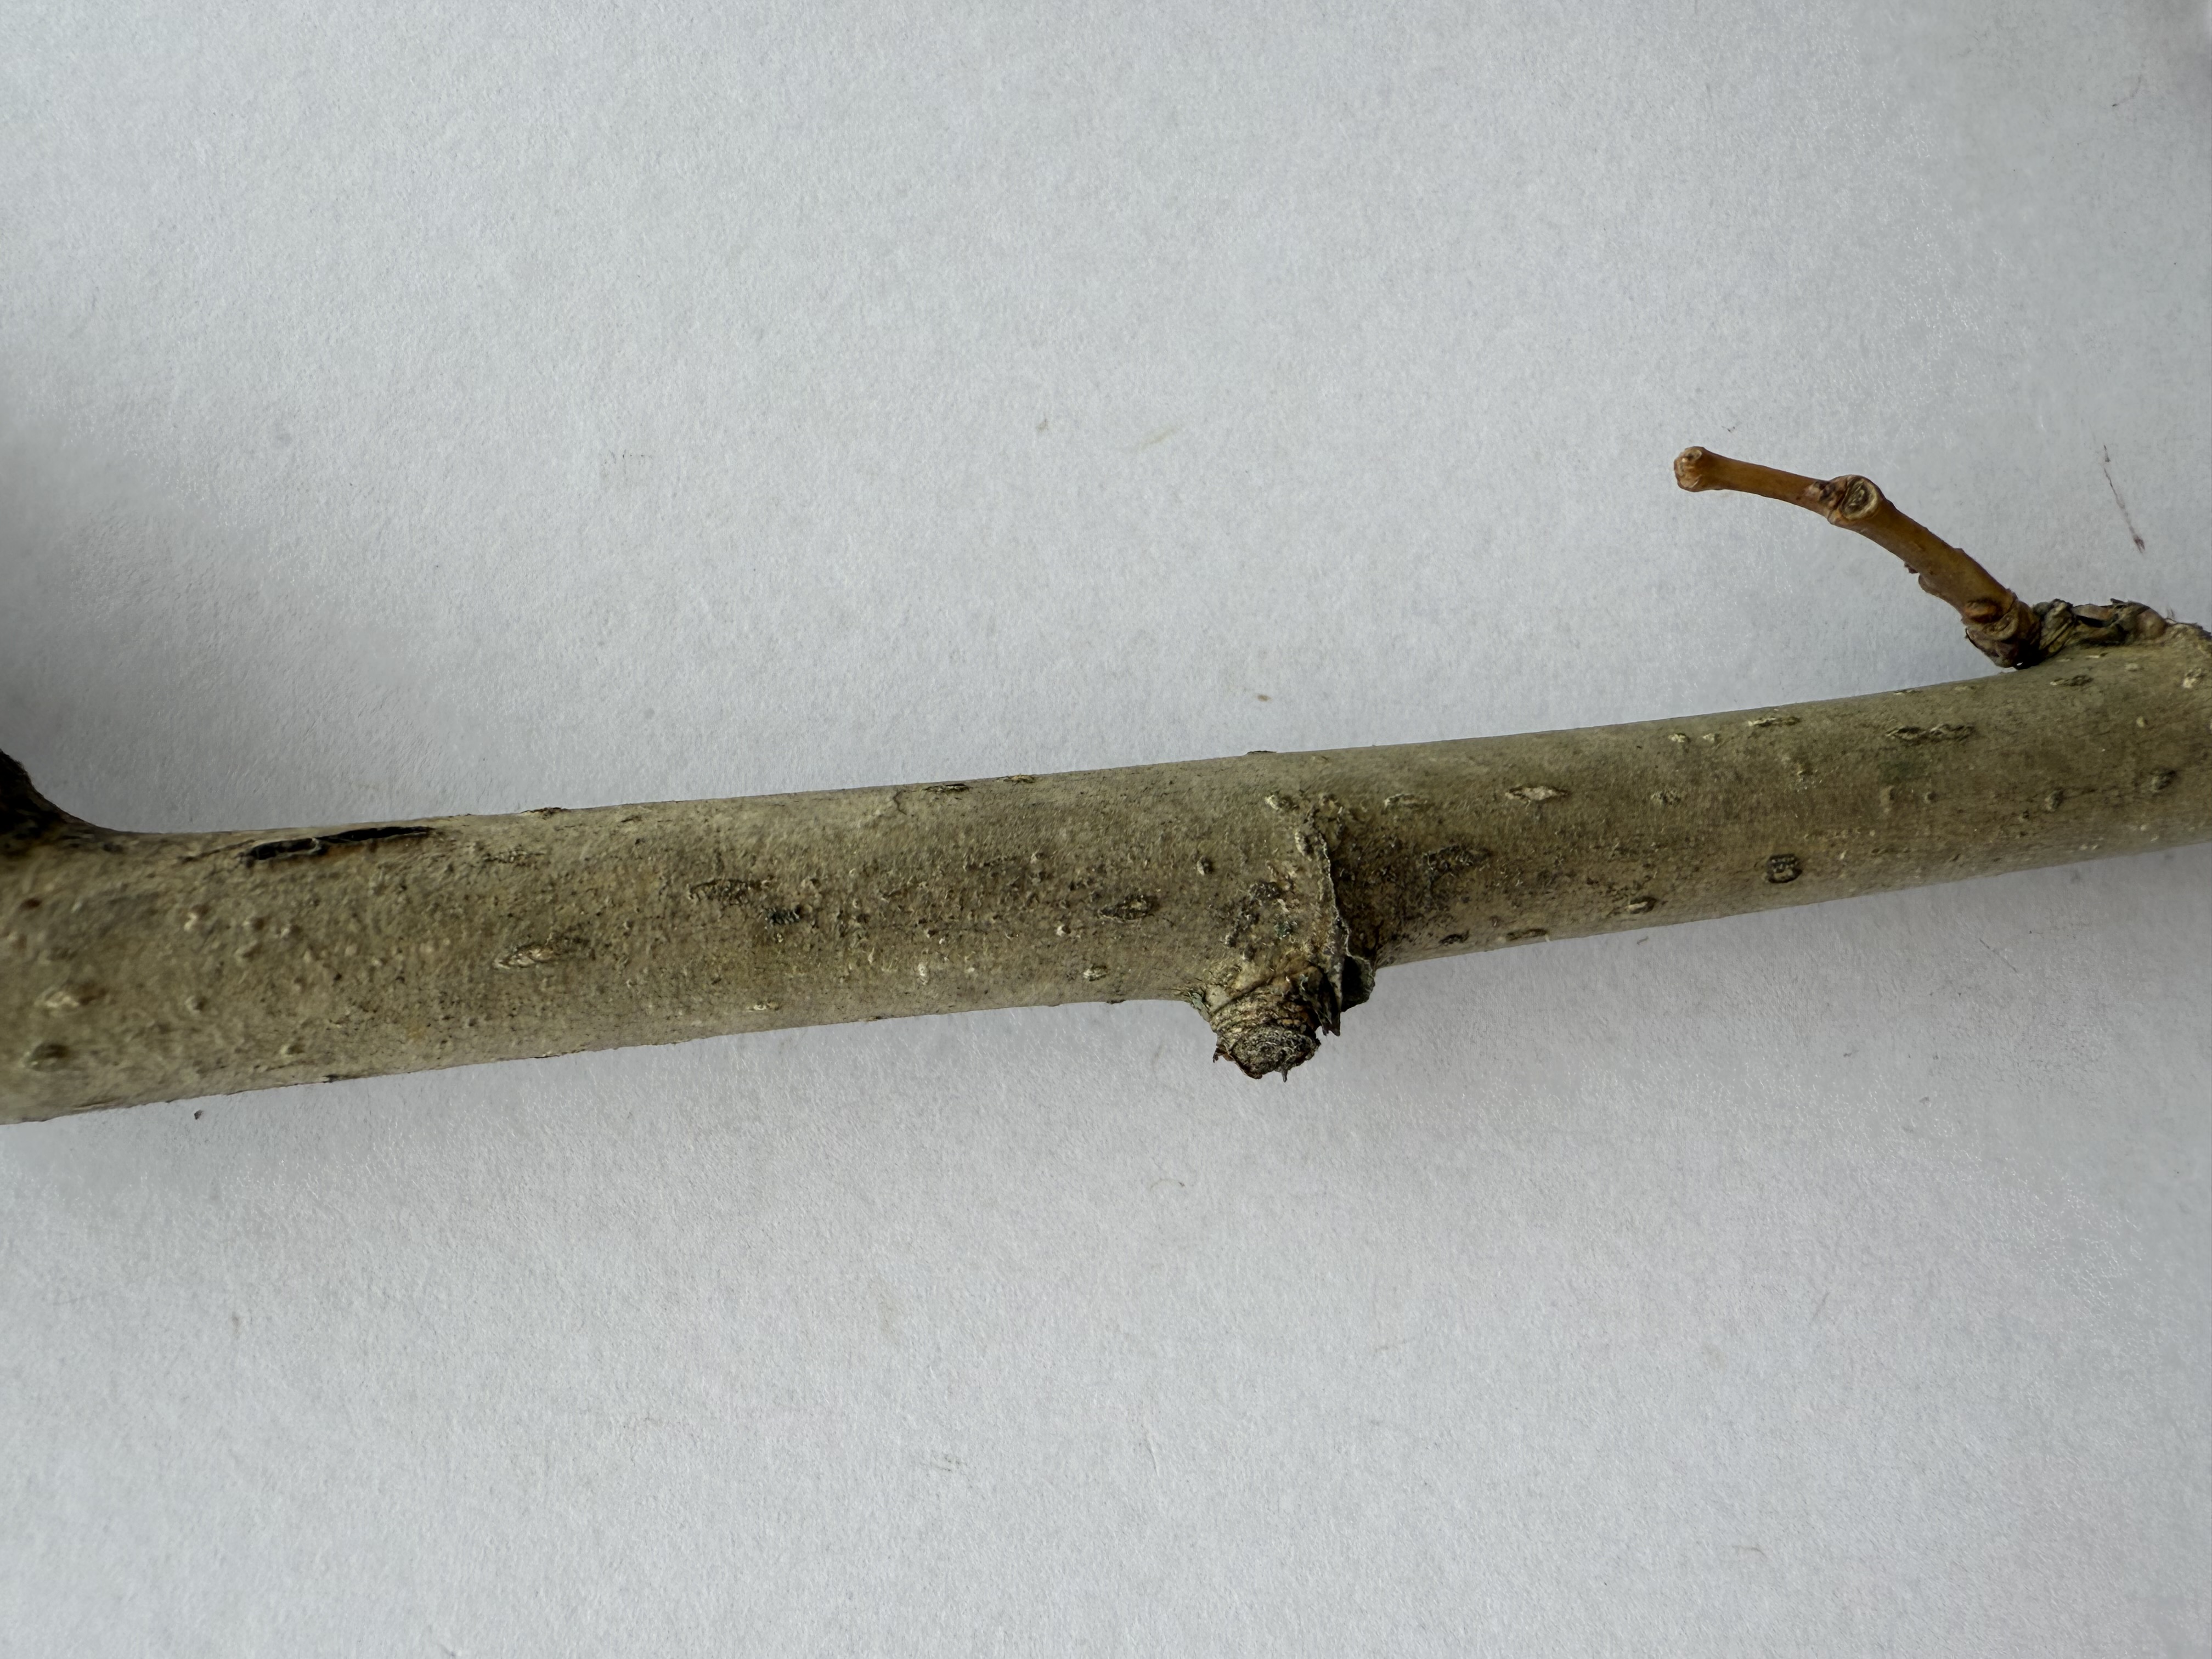
Variety: White Mulberry